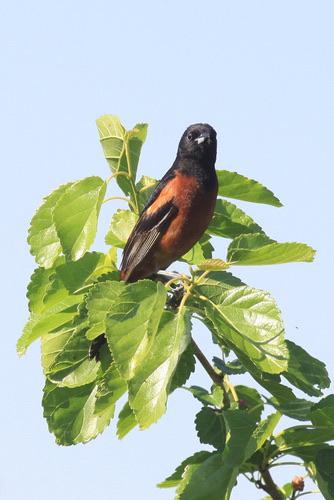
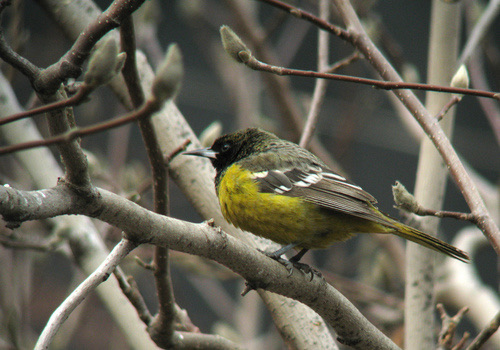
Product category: misc
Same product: yes